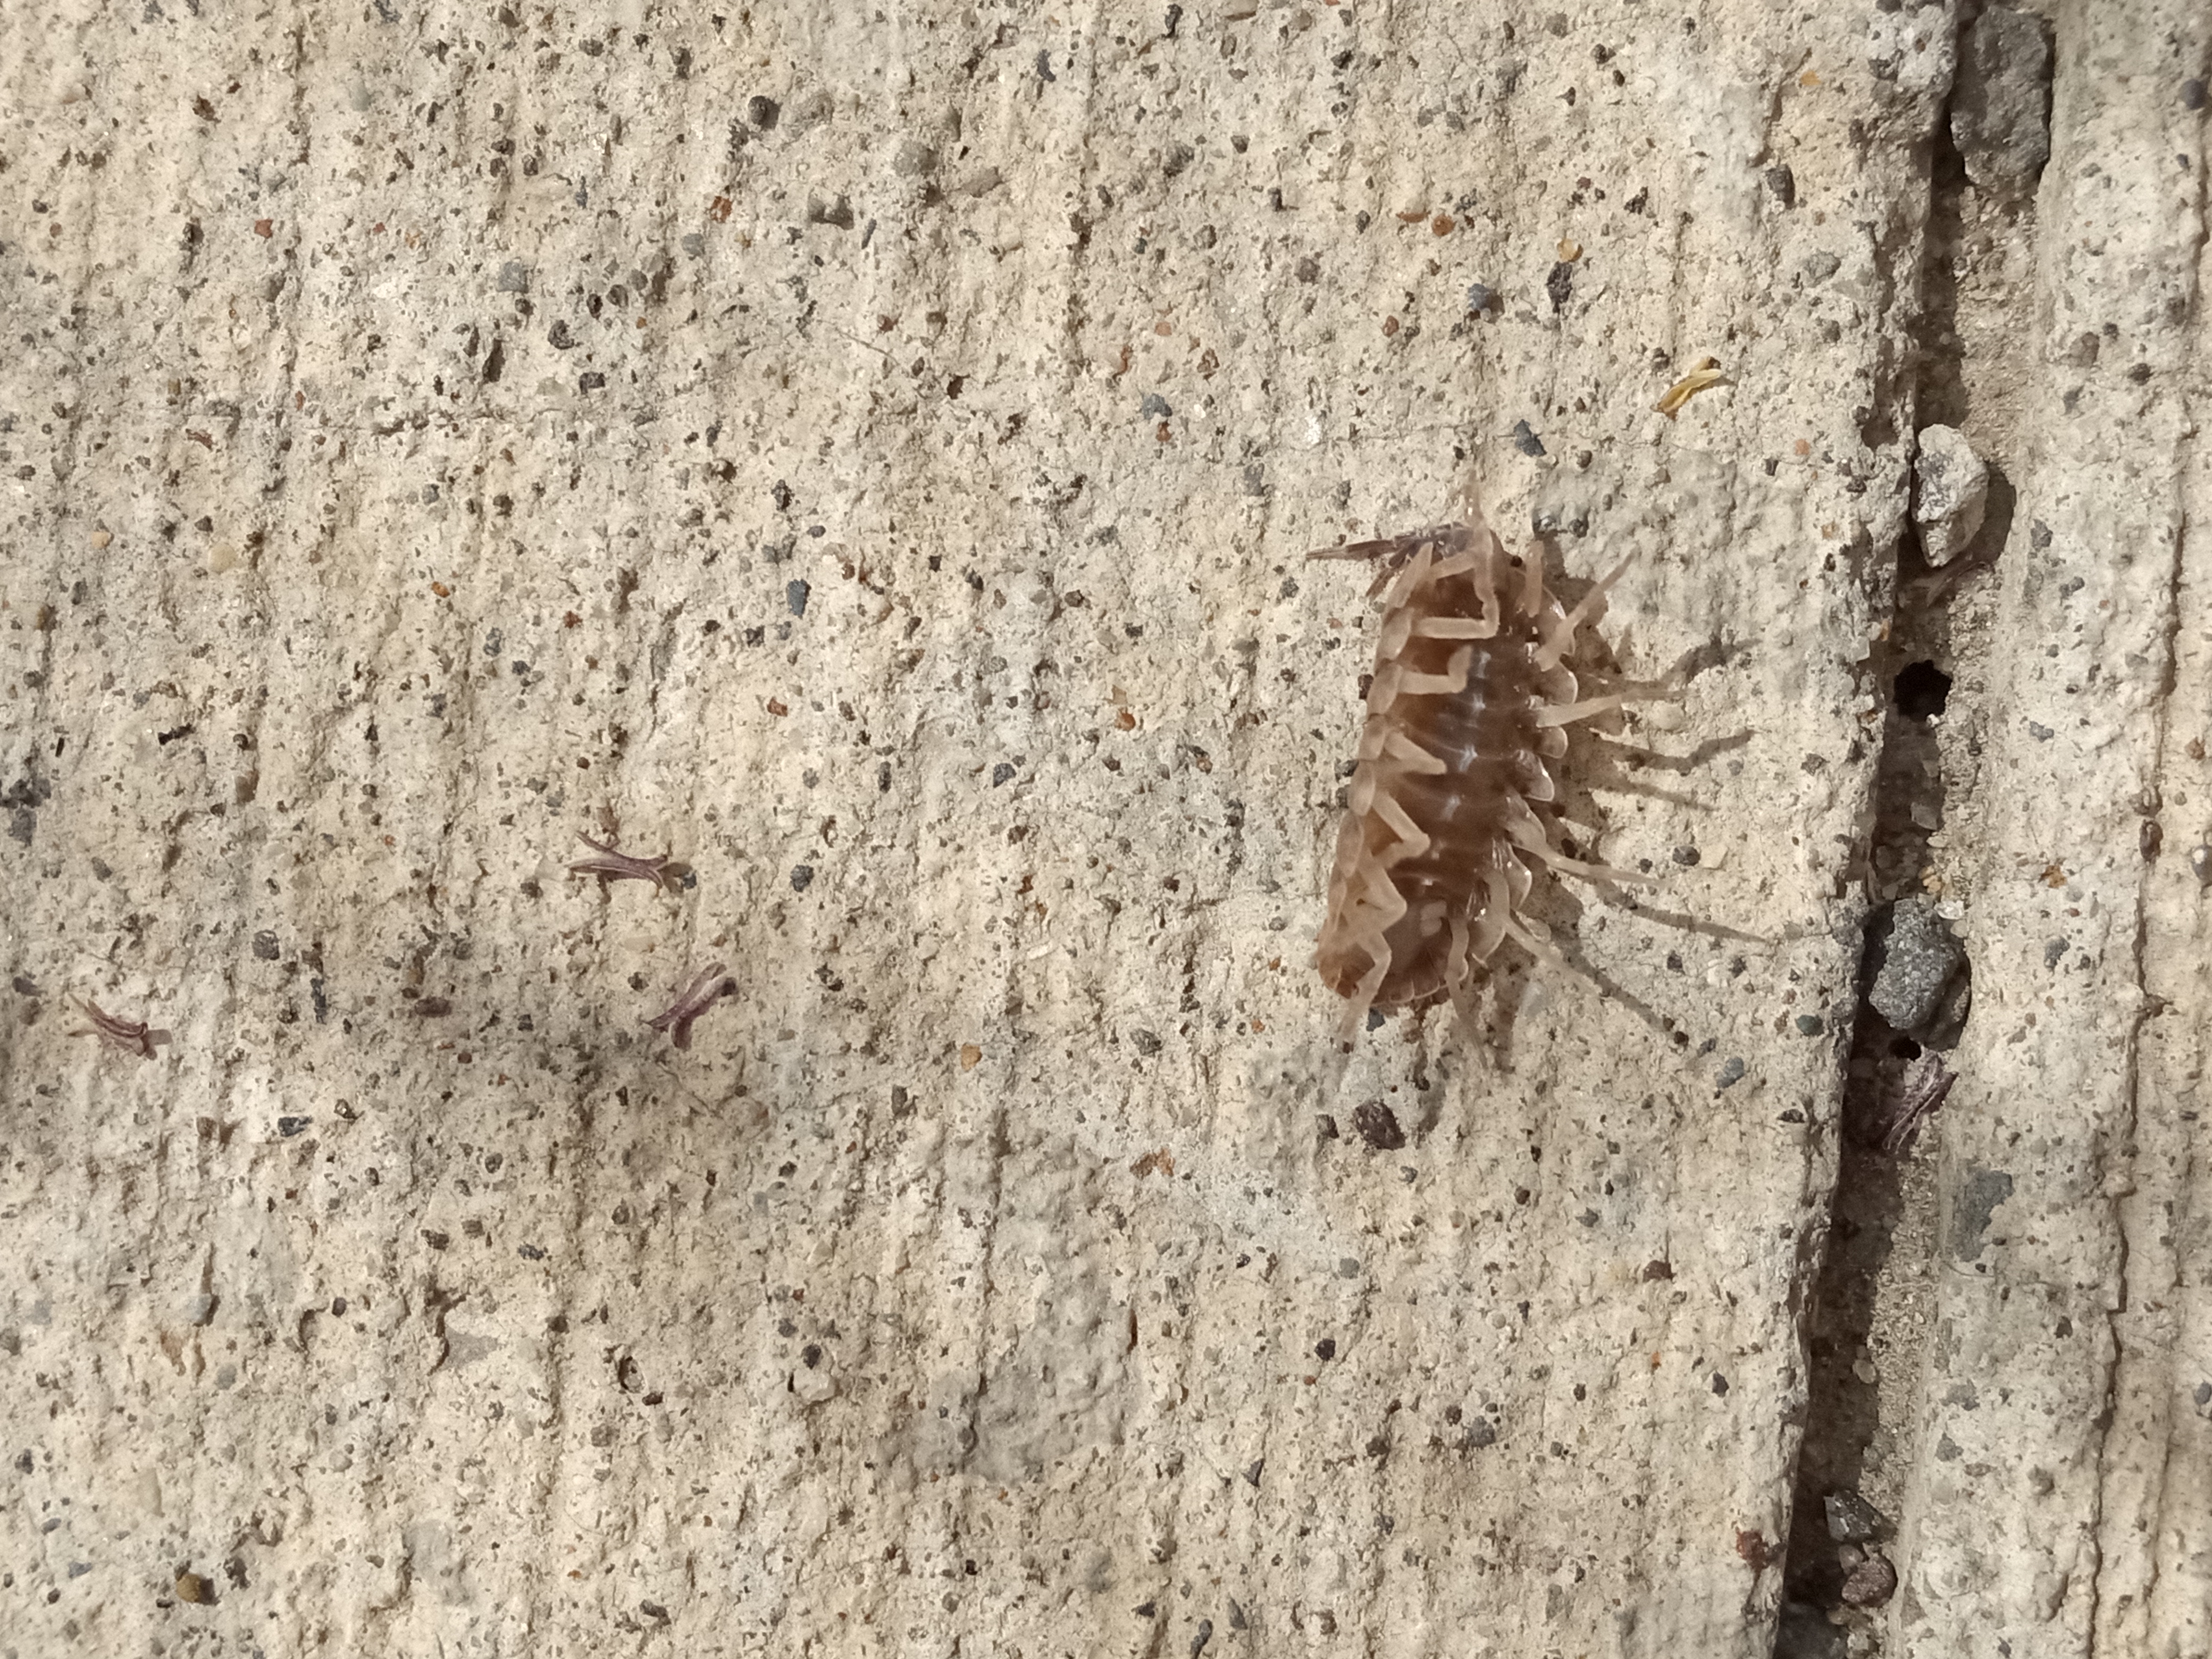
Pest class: non_pest_herbivores